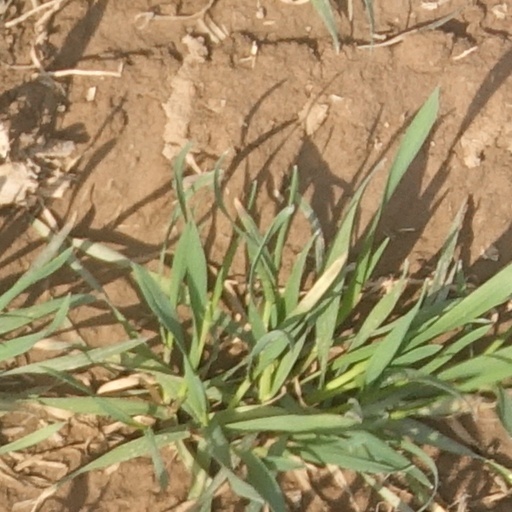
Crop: wheat